6 Hours of Nürburgring

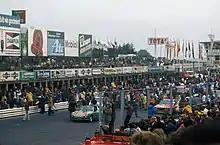
The crowd at the start of the 1973 event

The 6 Hours of Nürburgring (formerly the Nürburgring 1000 km) was an endurance race for sports cars held on the Nürburgring in Germany and organized by the ADAC since 1953.